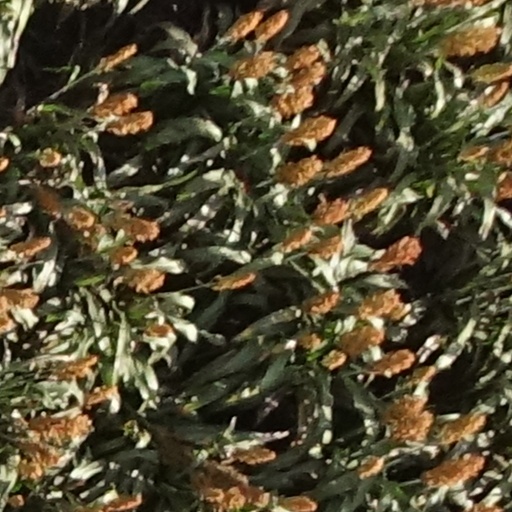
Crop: sorghum